Florida State Road 989

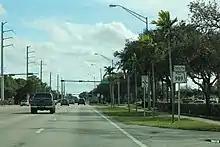
Florida State Road 989 near U.S. Route 1, January 2018

SR 989 begins at a diamond interchange with the Homestead Extension of Florida's Turnpike (HEFT), on the southern edge of Princeton, and proceeds north, maintaining this orientation for its entire course. Starting amongst farmland (as of March 2011), SR 989 only travels one block north before reaching suburbia, and remains within residential neighbourhoods for most of its subsequent journey. After passing through Goulds north of Southwest 224th Street, SR 989 crosses Black Creek Canal and forms the western boundary of Cutler Bay, a little over north of the interchange. Soon the road passes to the west of the Southland Mall, a major shopping mall formerly known as Cutler Ridge Mall. SR 989 and Allapattah Road end at the mall's northwestern corner, at an oblique intersection with the South Dixie Highway (US 1).